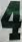
Number: 4